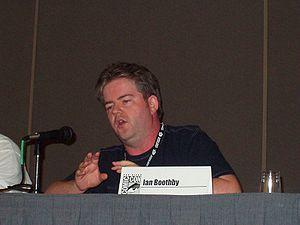
Ian Boothby est un scénariste de bande dessinée canadien. Depuis 1998, il travaille quasi-uniquement à adapter des histoires des Simpson et de Futurama pour Bongo Comics.